Shrewsbury School

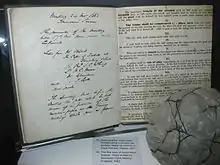

The main school building suffered a major fire in 1905. Moss was succeeded in 1908 by Cyril Alington, then Master in College at Eton. Alington, though a Fellow of All Souls College, Oxford, was a sportsman, evidenced by the 1914 appointment as his secretary of Neville Cardus, the future cricket journalist who had joined the school in 1912 as the school's assistant cricket professional.